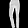
Label: Trouser